Rimowa

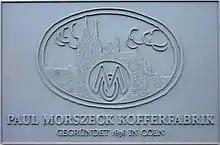
Paul Morszeck Kofferfabrik, 1898

In 1898, Paul Morszeck and Heinrich Görtz founded the company under the name Görtz & Morszeck. By 1900, Paul Morszeck remained as the sole director of the company. In 1931, his son, Richard Morszeck, became involved in the company and registered the trademark Rimowa at the Reich Patent Office in Berlin. "Rimowa" is an acronym for Richard Morszeck Warenzeichen (with "Warenzeichen" meaning "trademark").